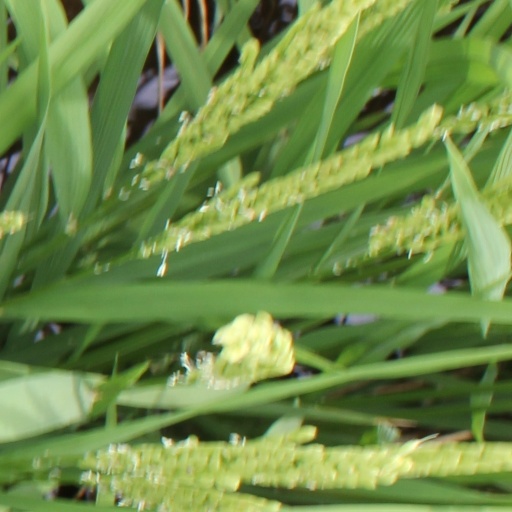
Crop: rice